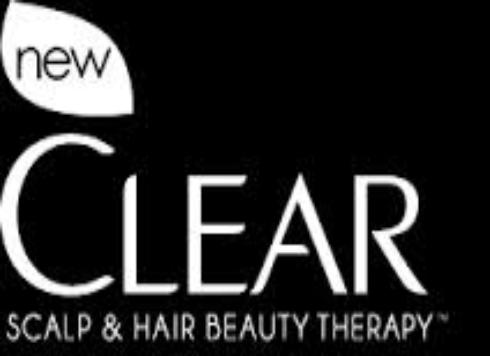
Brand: Clear
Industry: Necessities